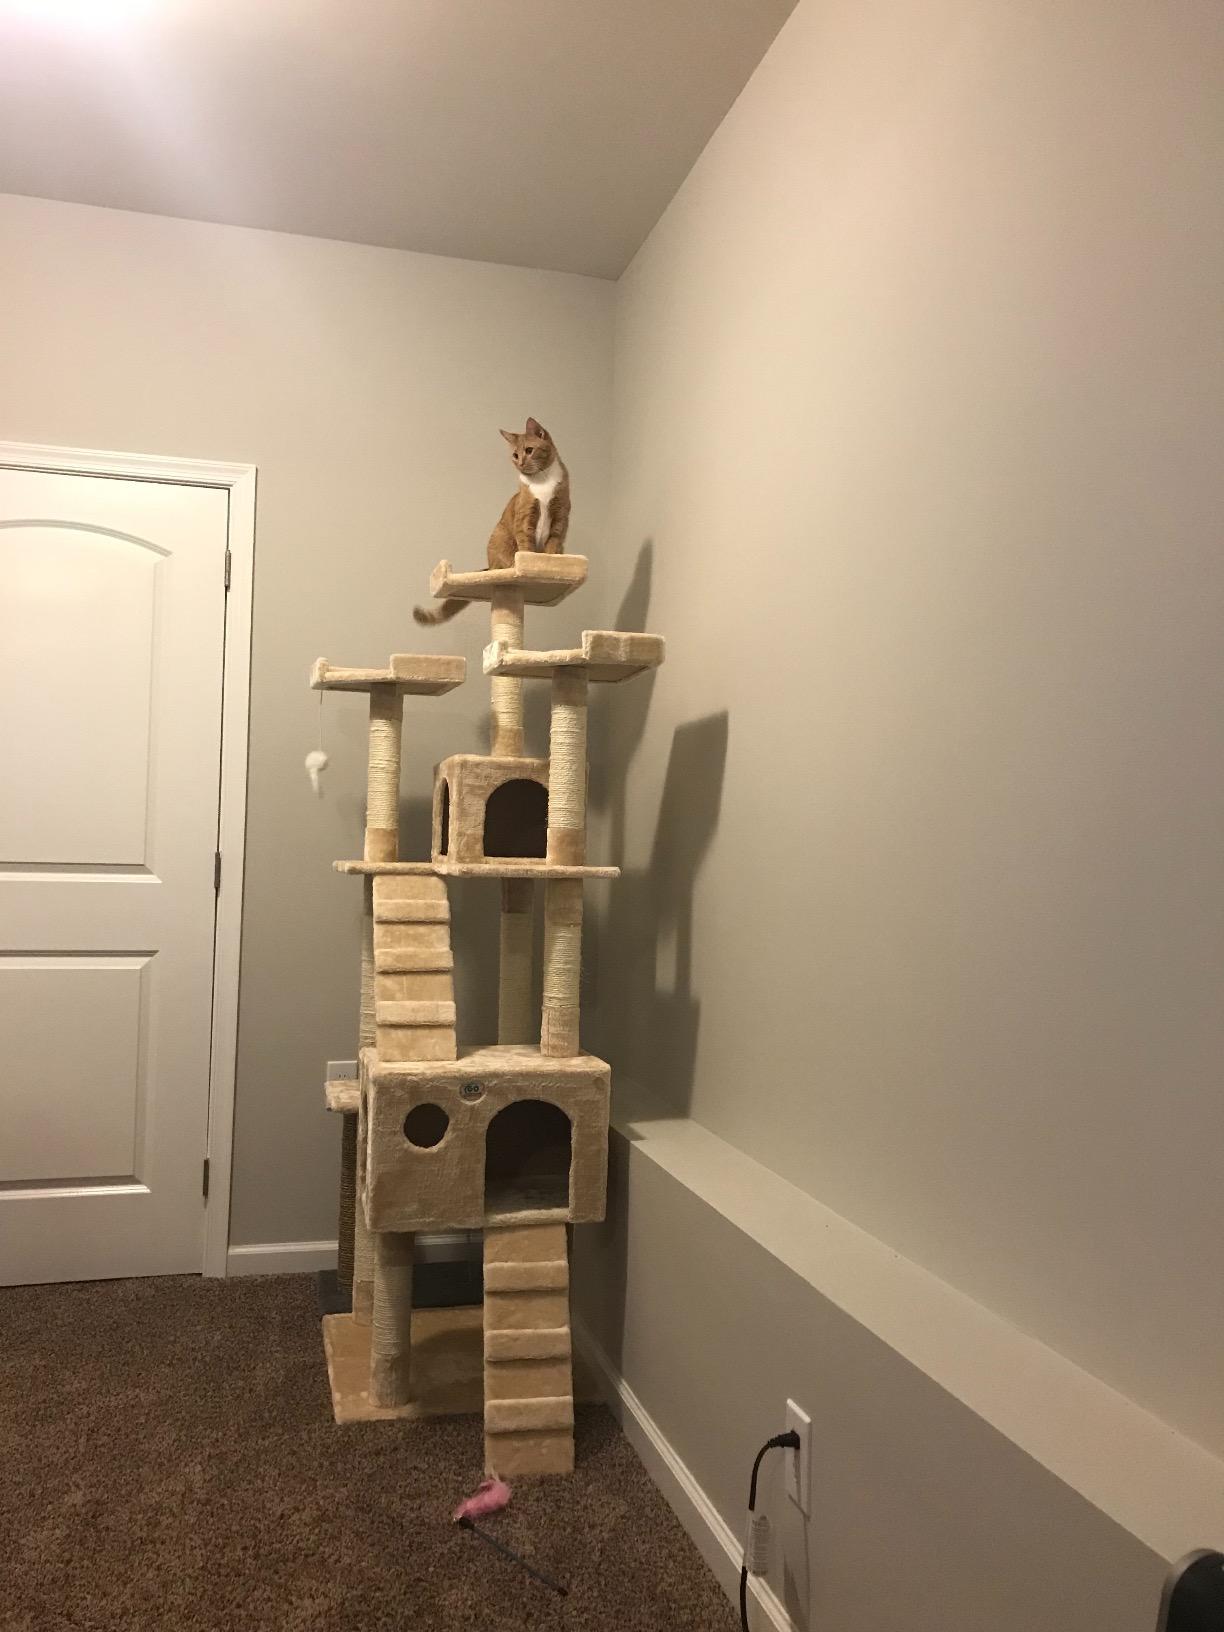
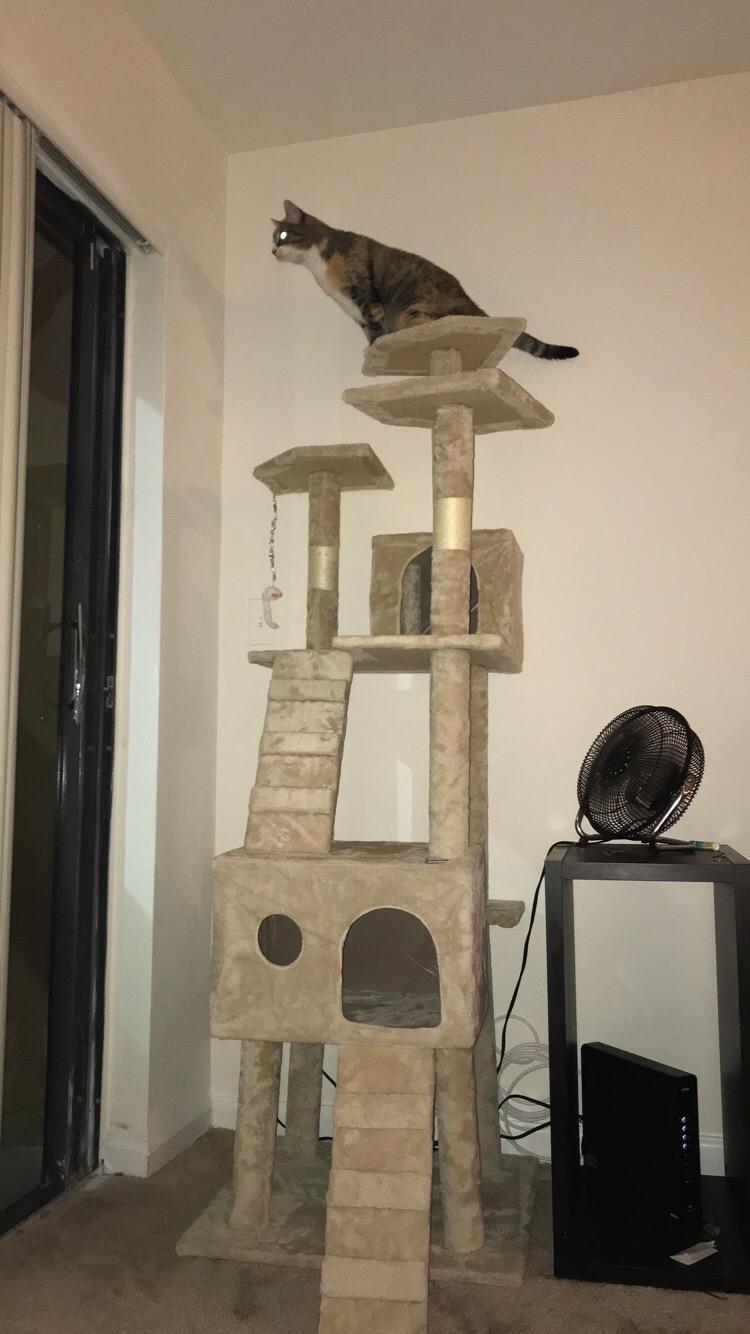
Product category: items_cat tree
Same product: yes